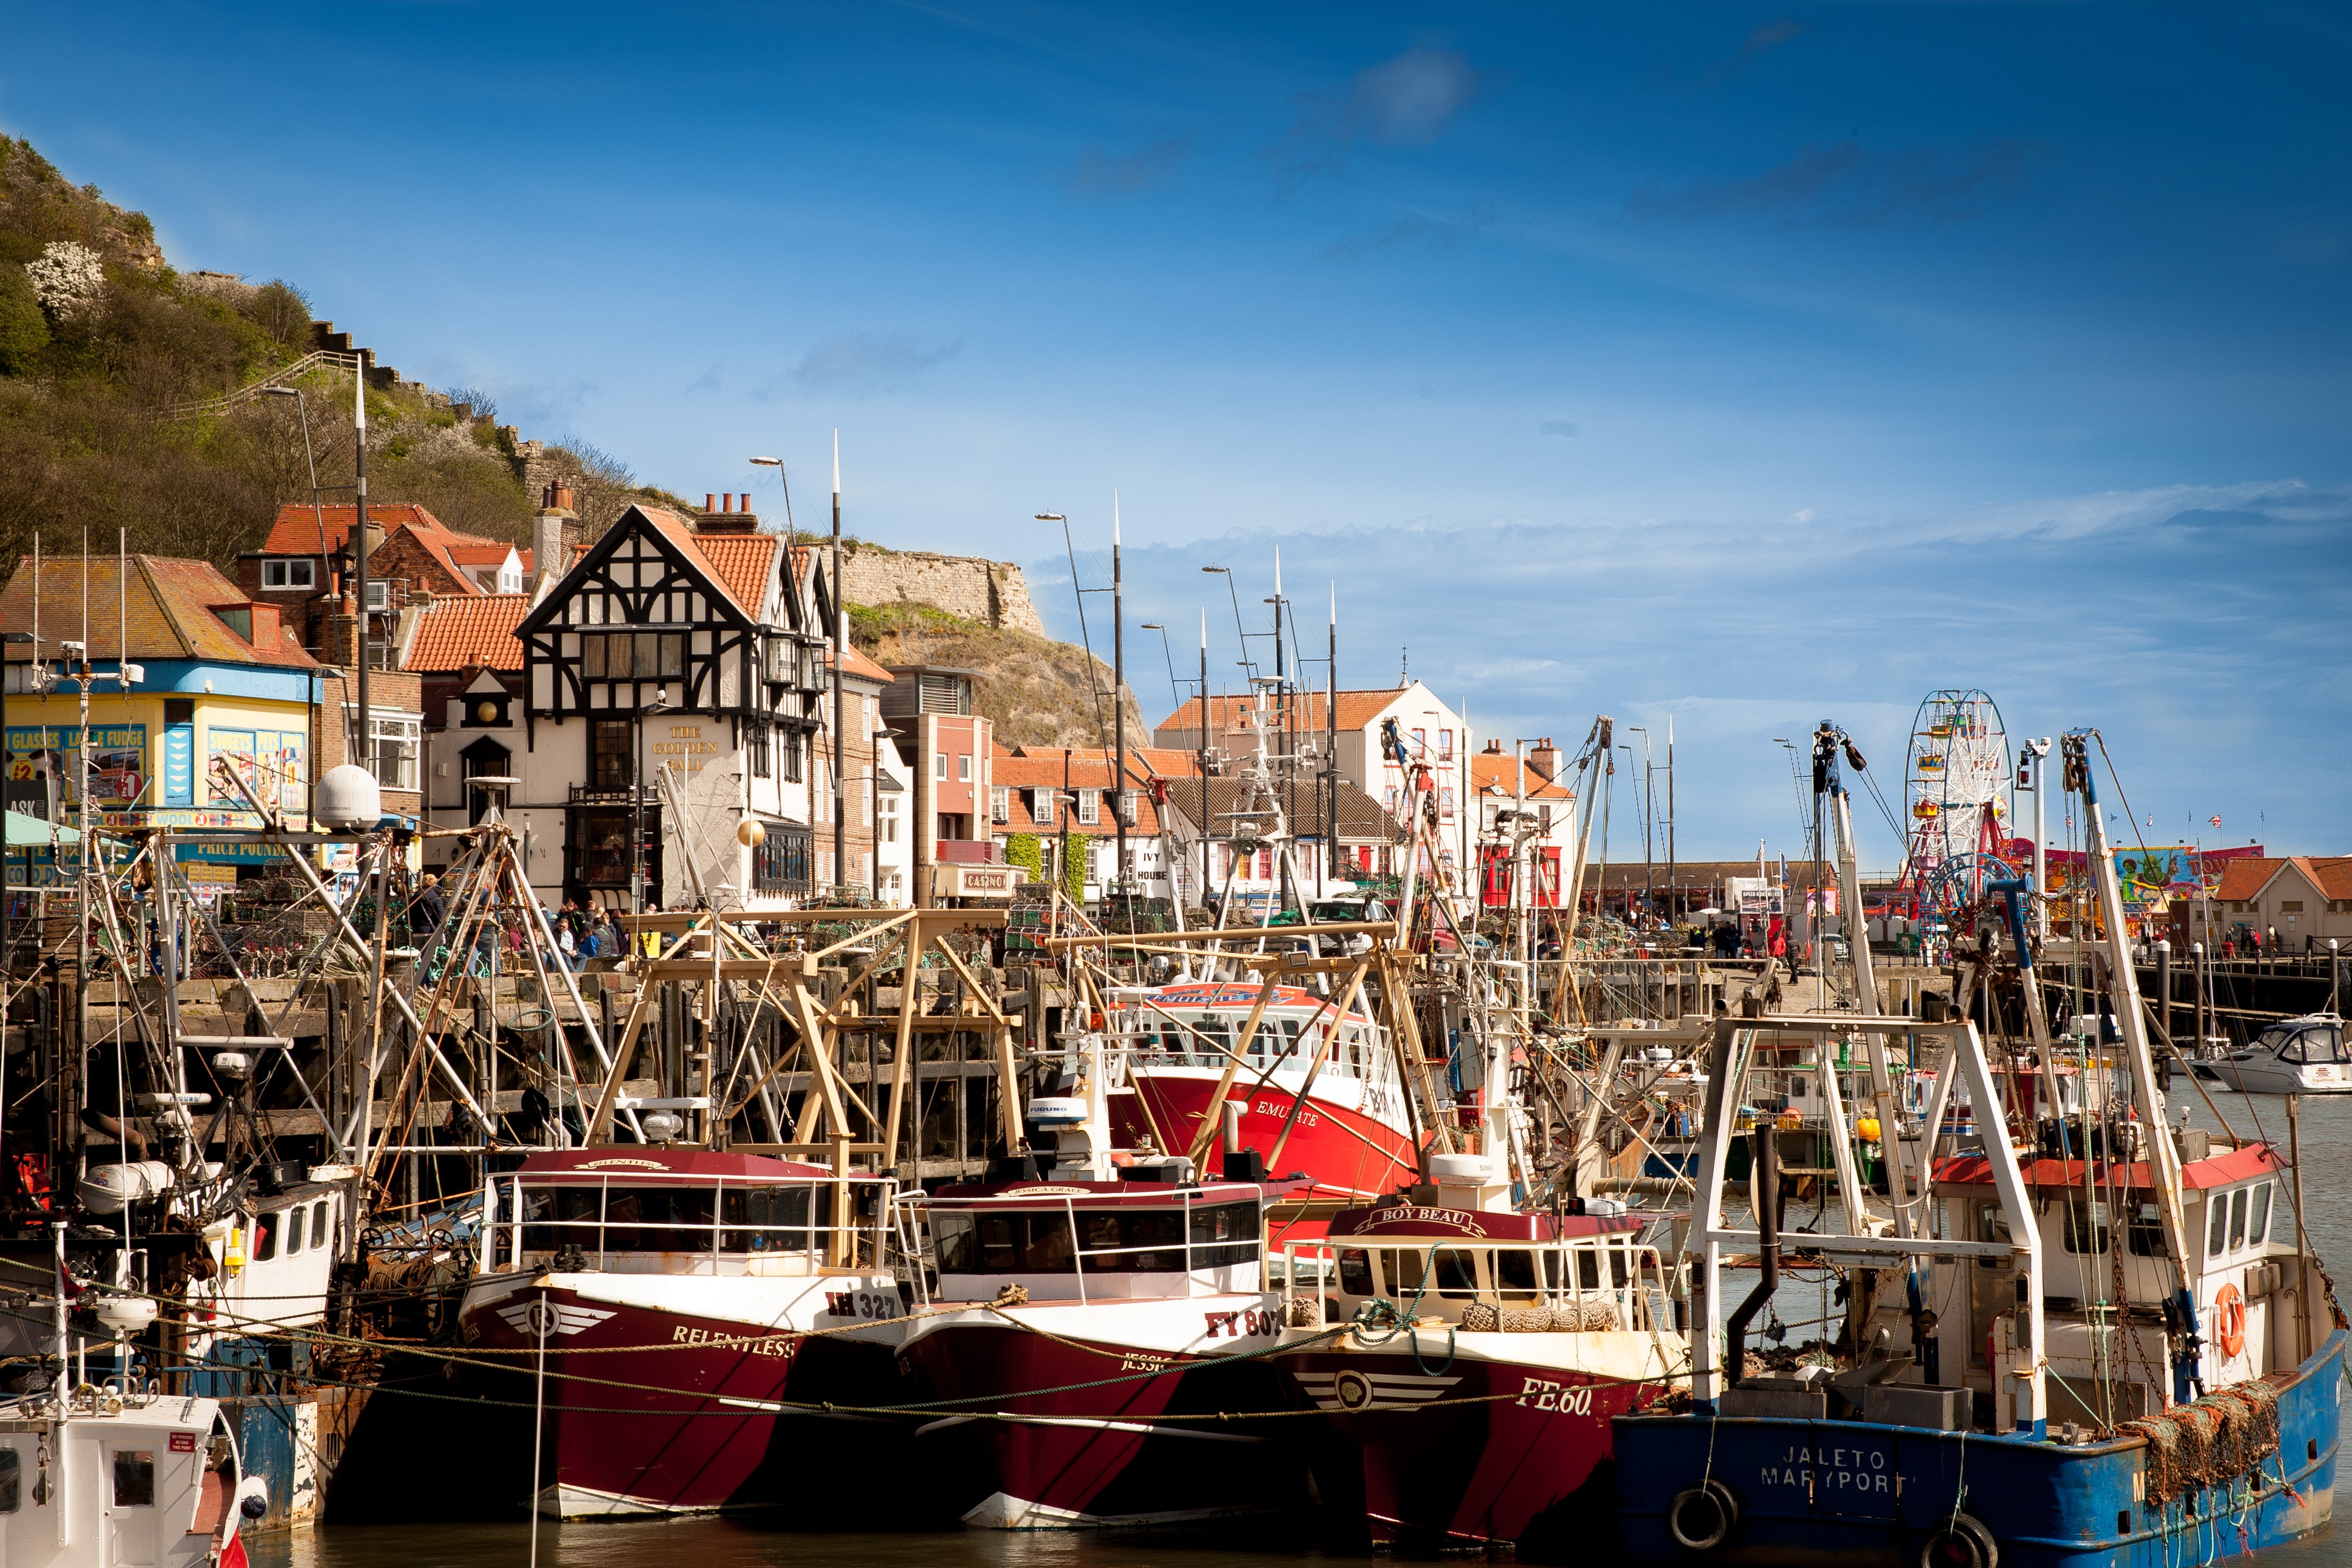
landscape, sea, coast, water, dock, boat, town, cityscape, vacation, seaside, vehicle, seascape, harbor, harbour, port, tourism, waterway, uk, england, yorkshire, north, resort, infrastructure, scarborough